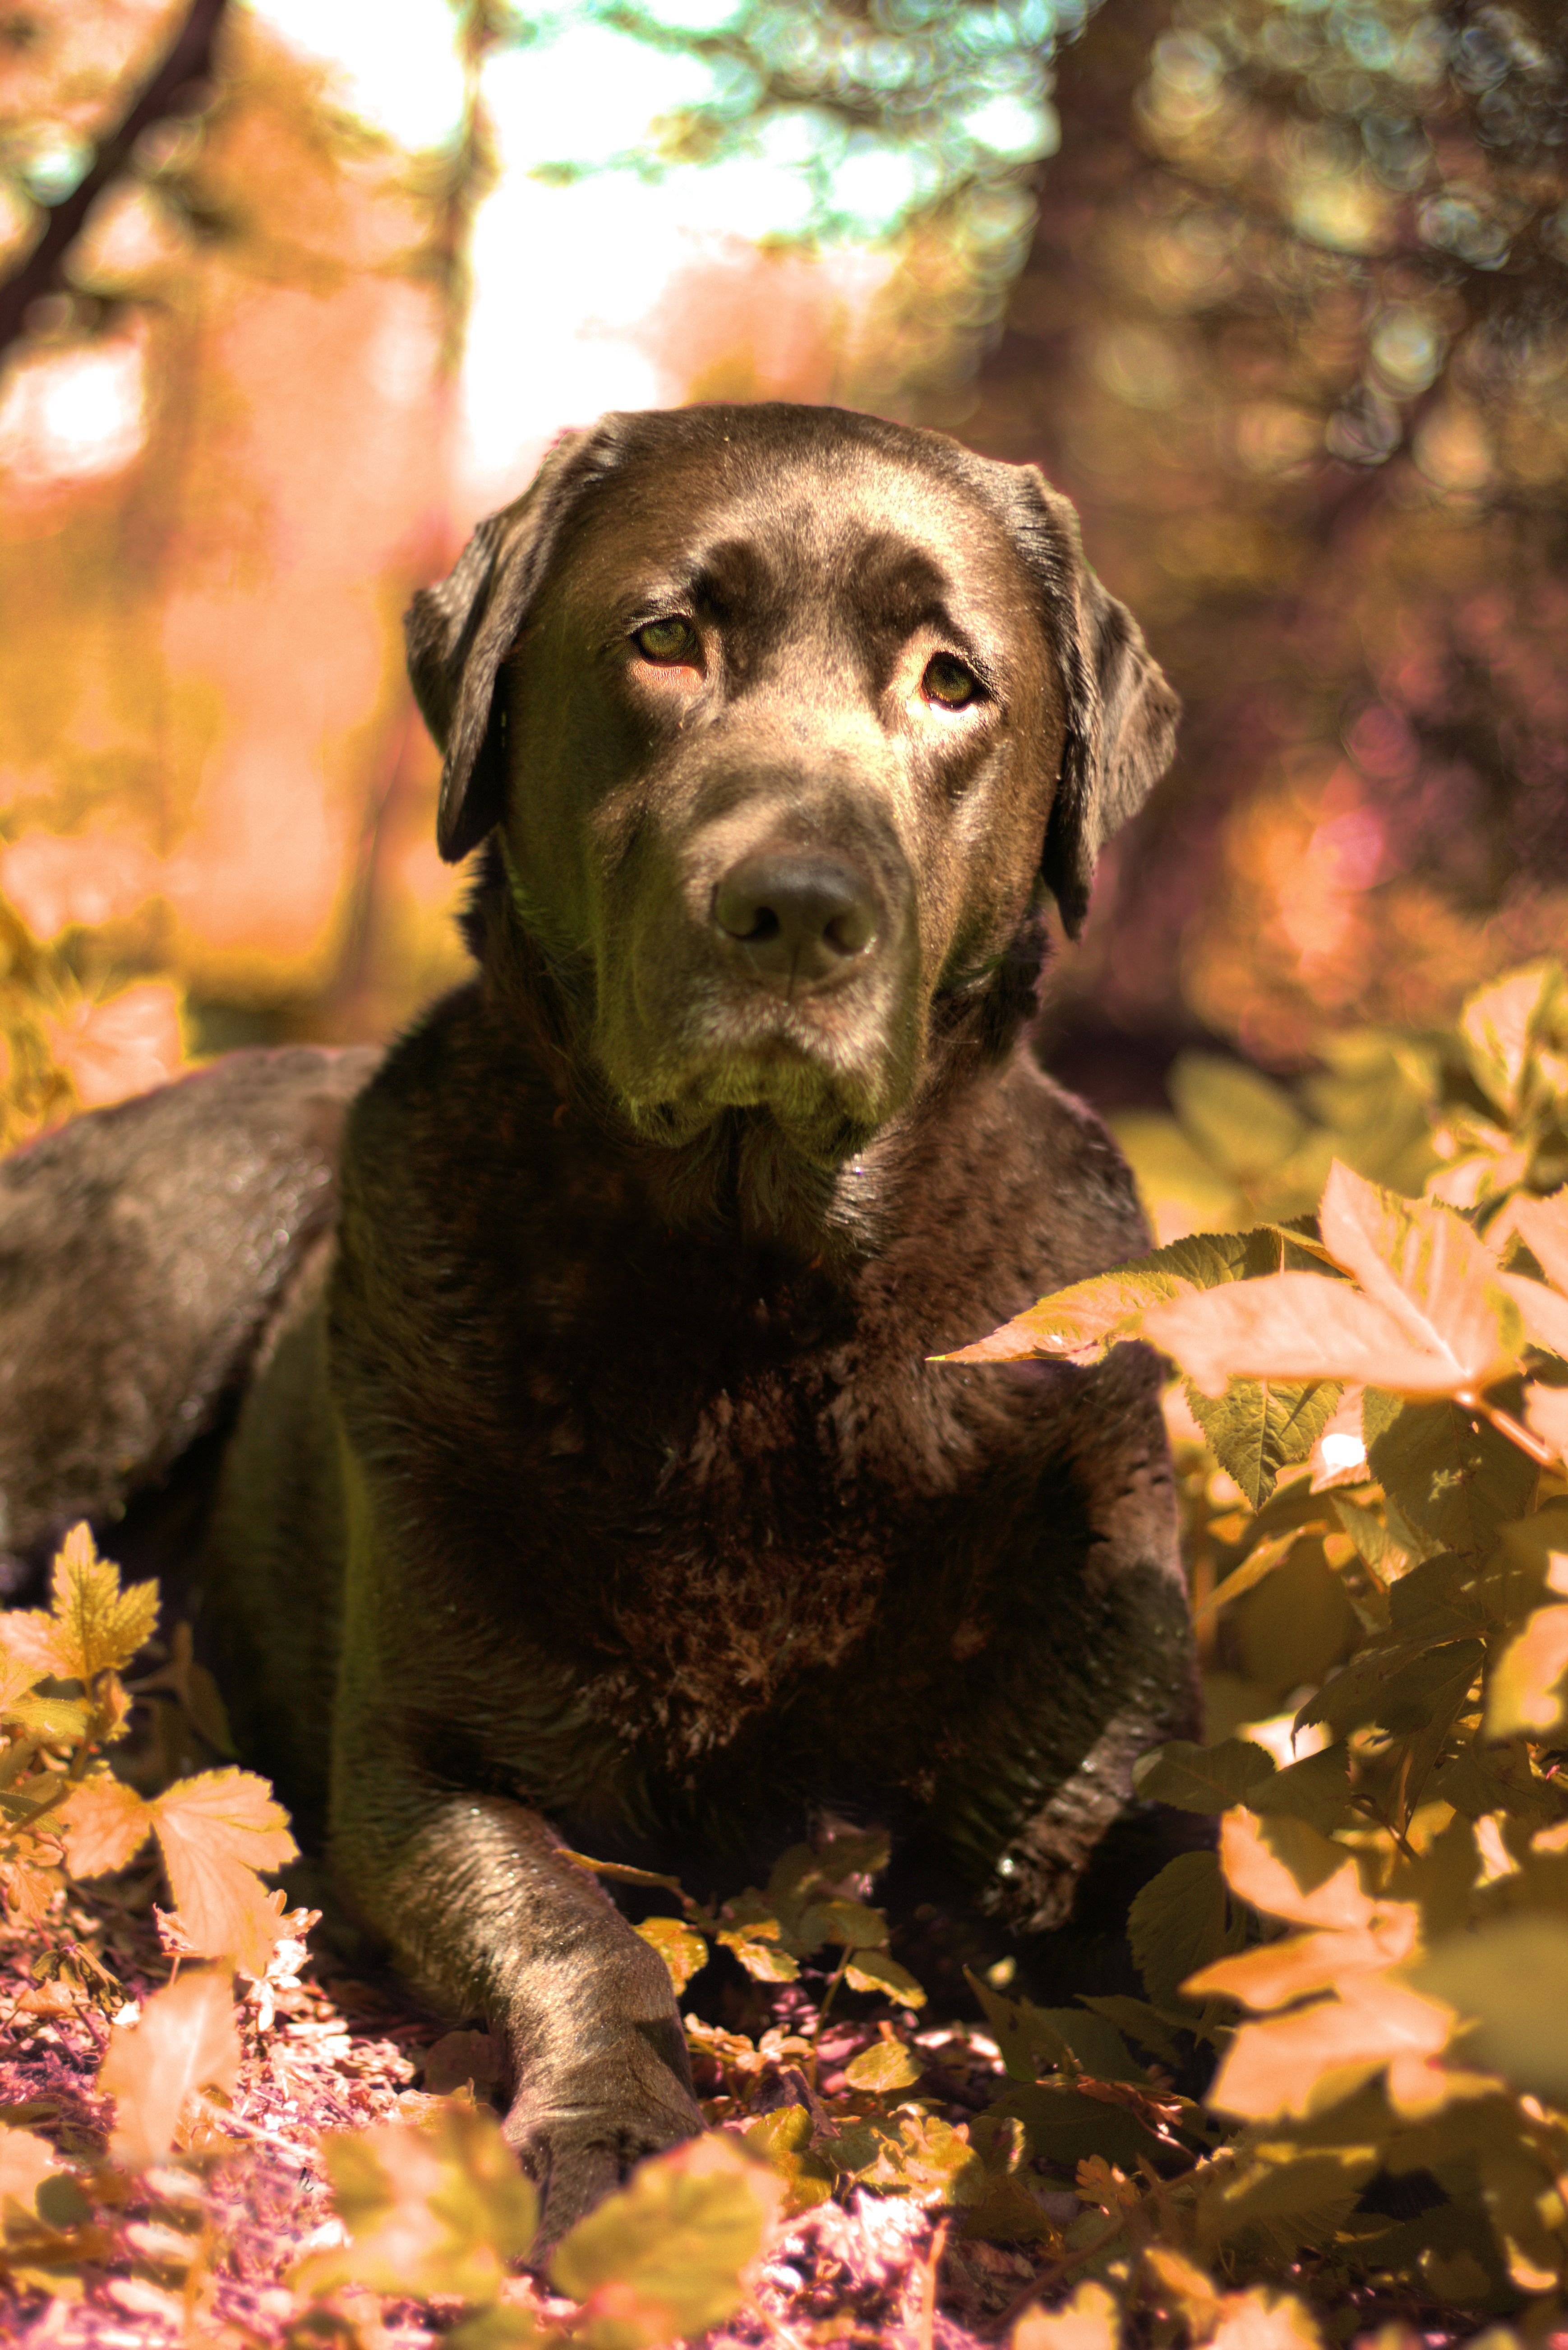
outdoor, dog, autumn, mammal, labrador retriever, labrador, retriever, dog like mammal